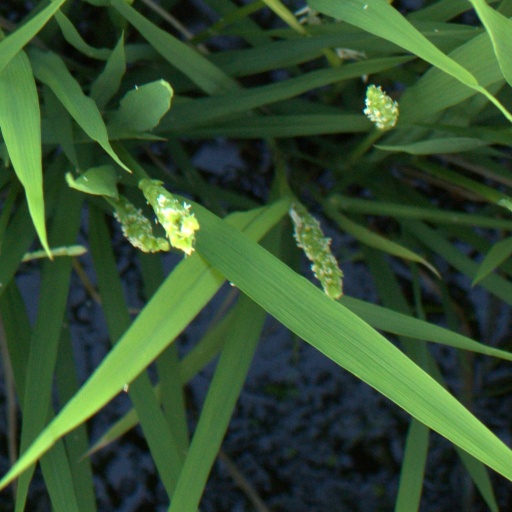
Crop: rice